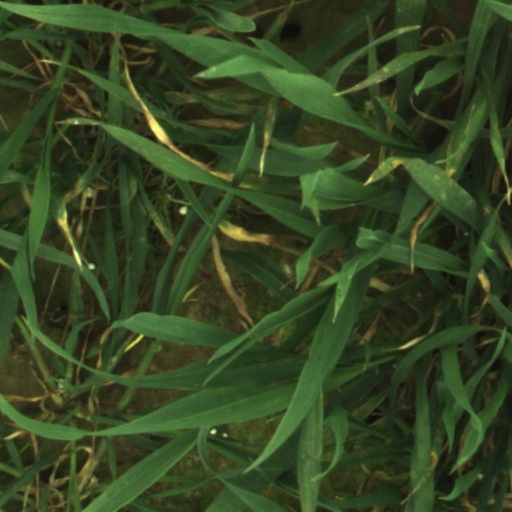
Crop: wheat